Four Deep Sports Talk

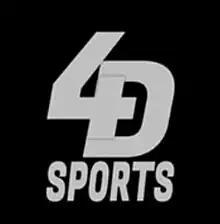
Four Deep Sports Talk logo

Four Deep Sports Talk, also known as Four Deep Sports Talk Show Inc., is a sports talk radio program in Attleboro, Massachusetts, that airs on WARA (AM) every Saturday from 12:00 p.m. to 1:00 p.m. It also airs on more than 40 public-access television stations in Massachusetts.